Gwendoline Eastlake-Smith

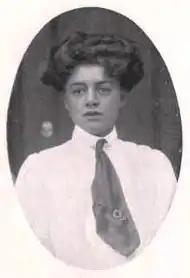
Eastlake-Smith, prior to 1910

Gladys Shirley Eastlake Smith (14 August 1883 – 18 September 1941), also known as Gwendoline Eastlake-Smith and Gladys Lamplough (after her marriage), was a British tennis player. She won an Olympic gold medal at the 1908 Summer Olympics in London.